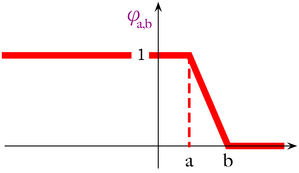
fonction affine par morceaux proche de la fonction indicatrice d'un intervalle, utile pour démontrer des propriétés élémentaire de la convergence en loi
En théorie des probabilités, la fonction de répartition, ou fonction de distribution cumulative, d'une variable aléatoire réelle X est la fonction FX qui, à tout réel x, associe la probabilité d’obtenir une valeur inférieure ou égale :